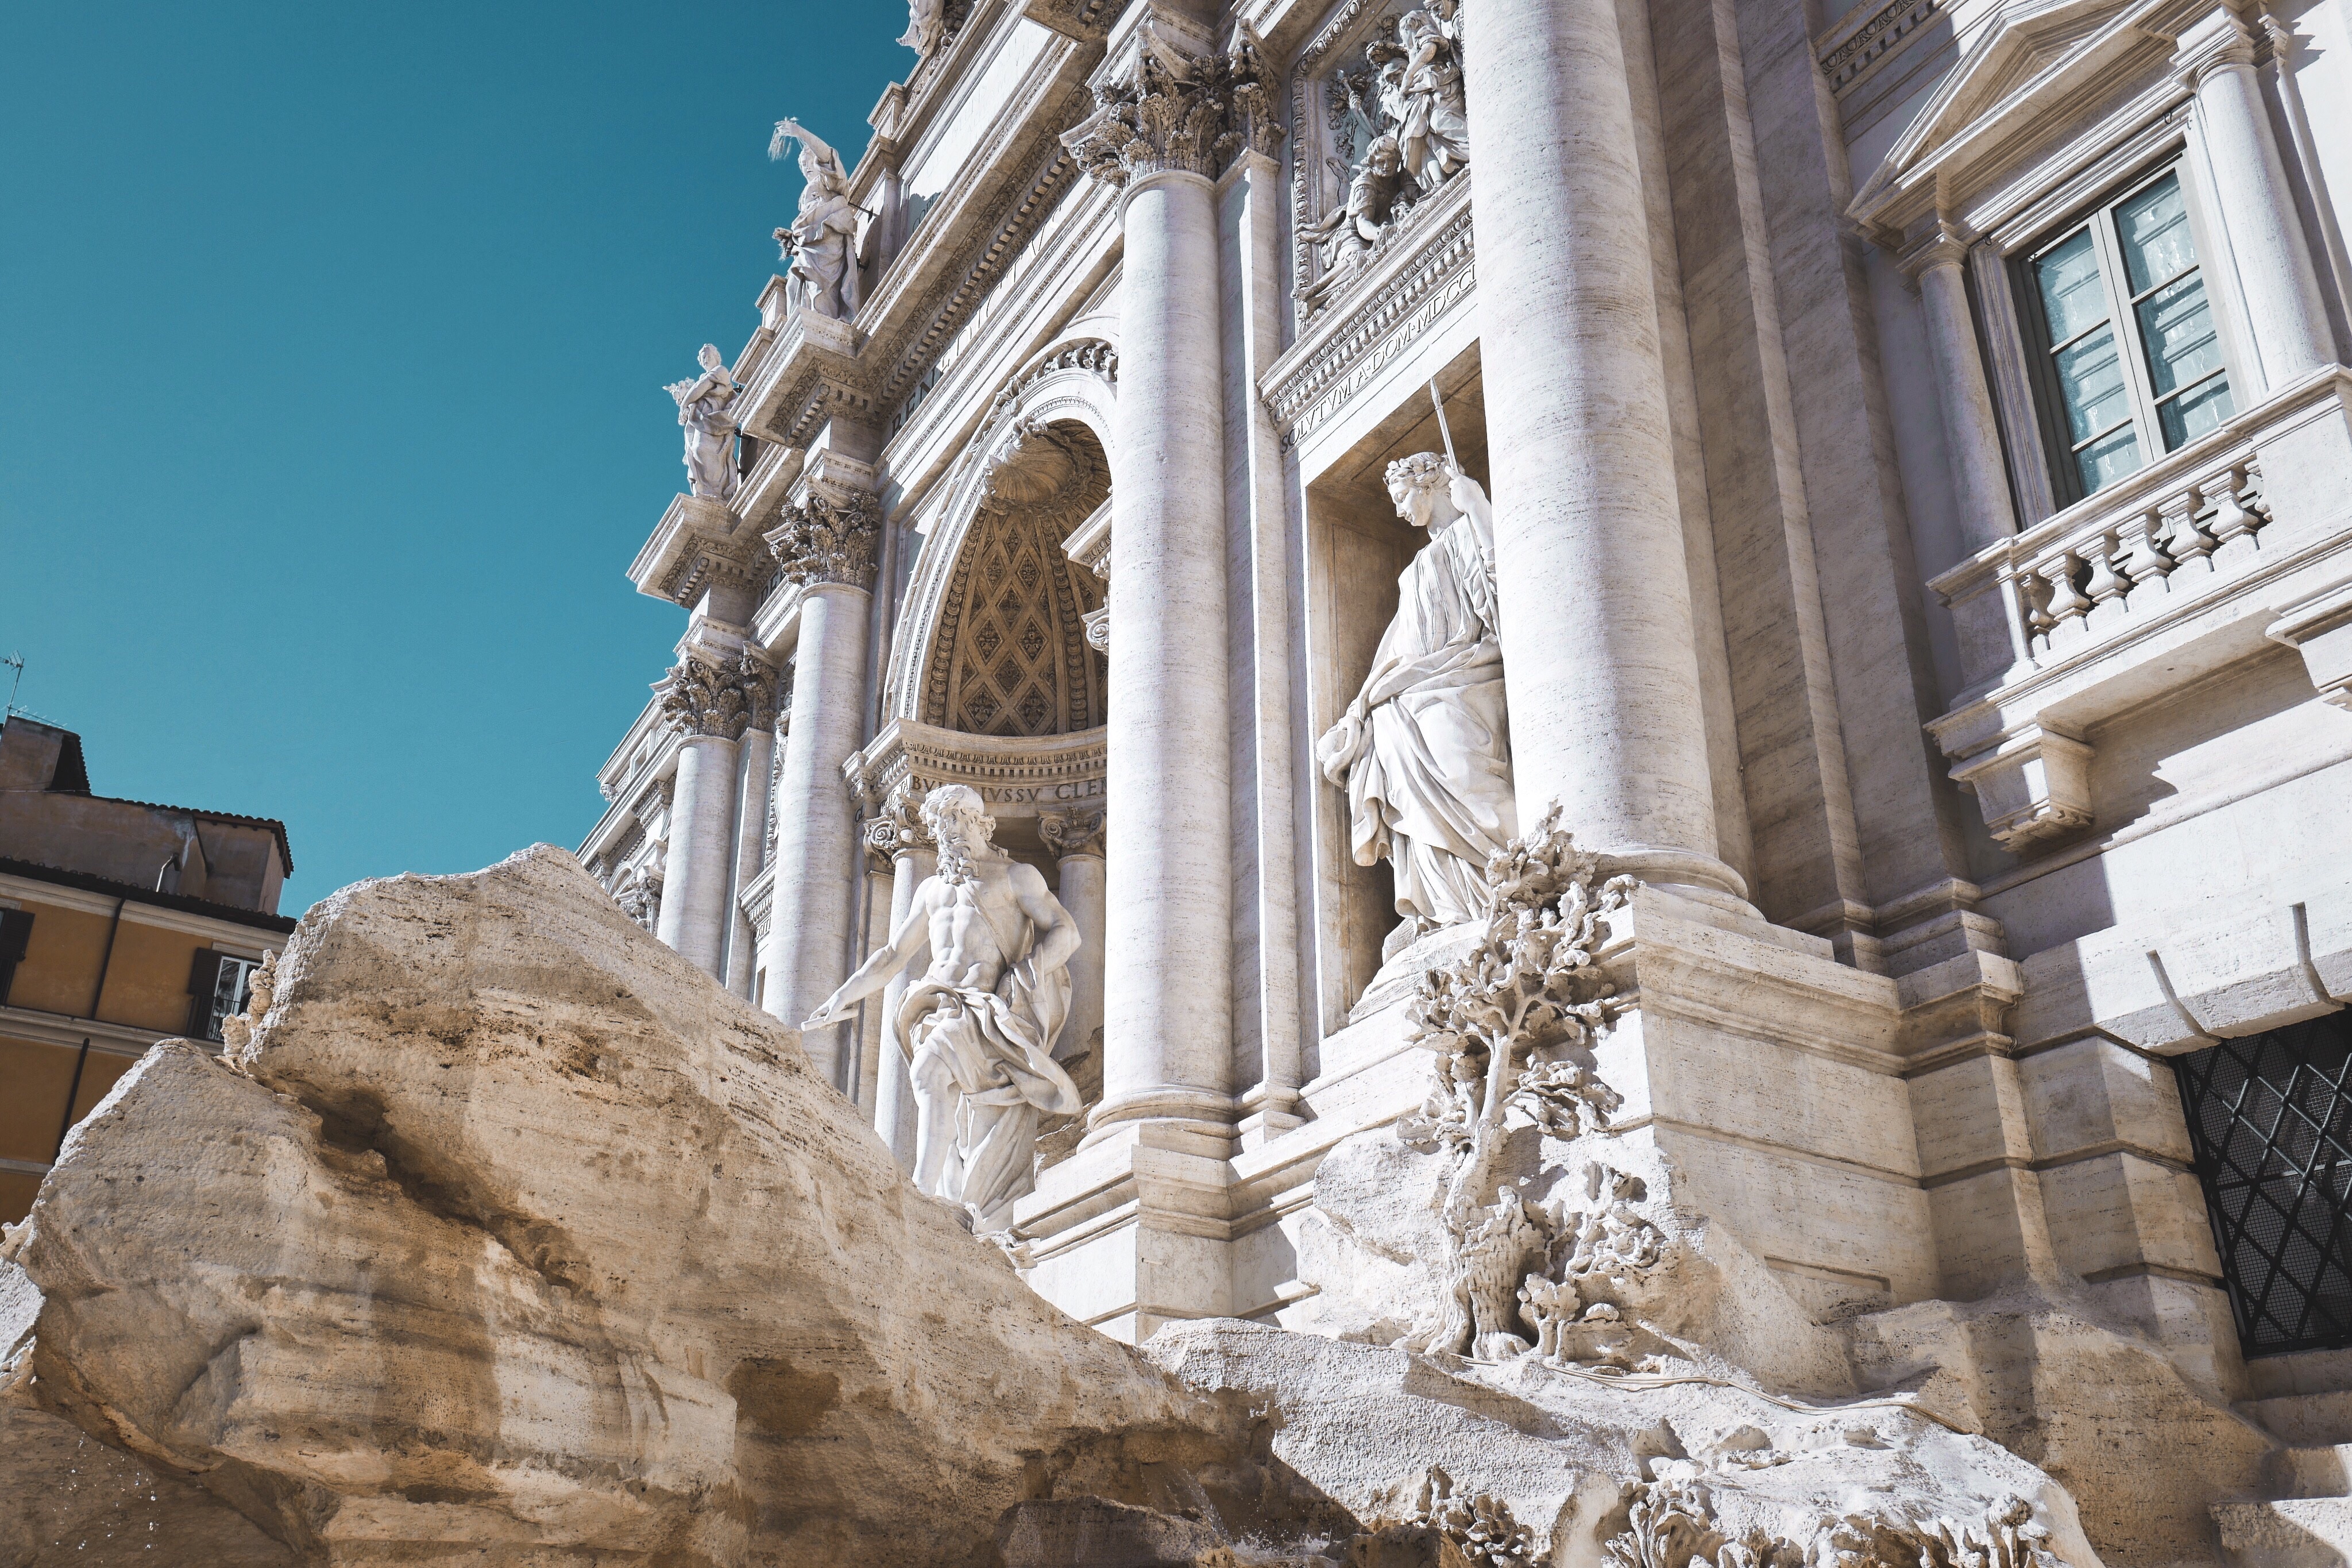
landmark, building, architecture, ancient history, place of worship, sculpture, monument, facade, cathedral, column, temple, statue, palace, history